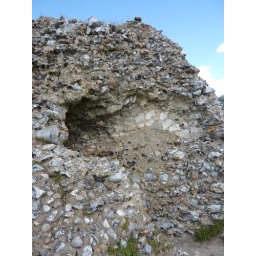
A hole in the castle wall